John Frusciante

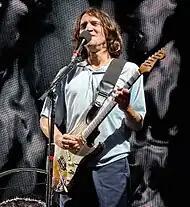
Frusciante performing with Red Hot Chili Peppers in 2022

In 2020, Frusciante released the EPs "Look Down, See Us" and "She Smiles Because She Presses the Button" under his electronic alias Trickfinger and the instrumental electronic album "Maya" under his real name. He said he had become less interested in singing and writing lyrics, and that he enjoyed "the back and forth with machines and the computer". Frusciante and Flea contributed a cover of "Not Great Men" to a 2021 tribute album to Gang of Four, "The Problem of Leisure: A Celebration of Andy Gill and Gang of Four". Frusciante released two versions—one mastered for vinyl and the other for CD and other streaming services—of an ambient solo record, "I" and "II", on February 3, 2023, stating, "after a year and a half of writing and recording rock music, I needed to clear my head".